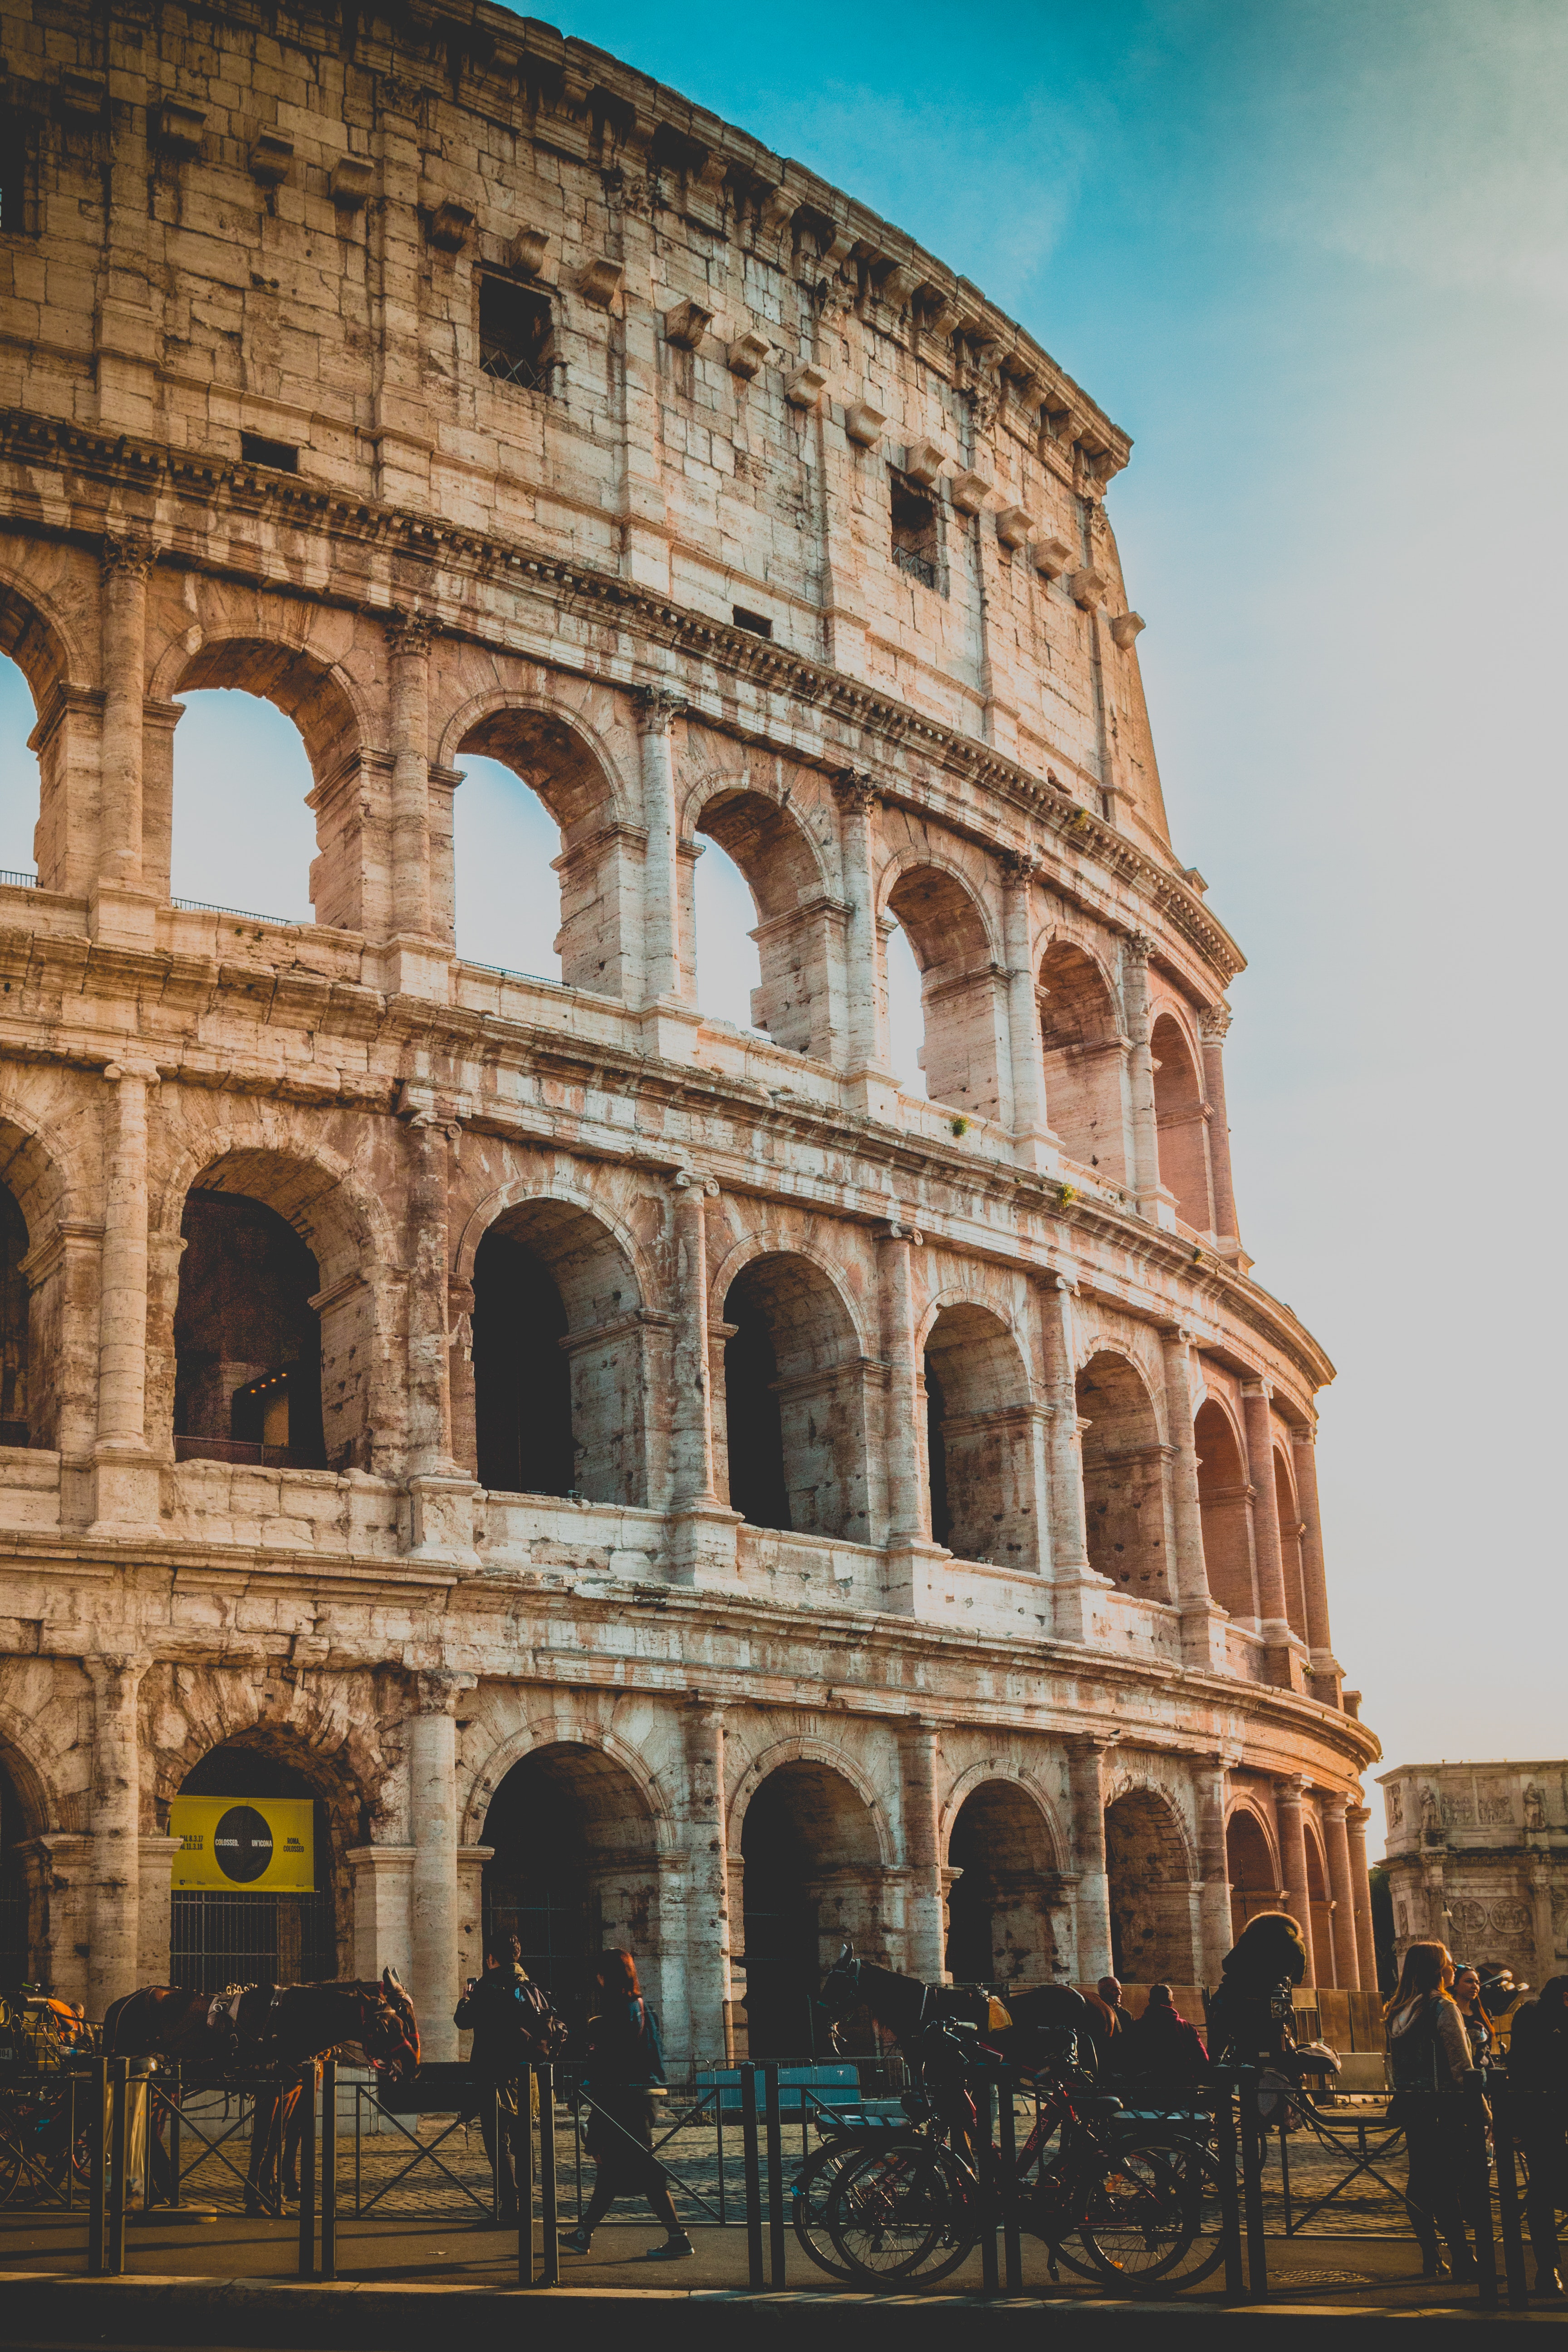
landmark, amphitheatre, ancient roman architecture, ancient rome, architecture, ancient history, historic site, building, arch, sky, human settlement, history, city, classical architecture, tourism, facade, wonders of the world, tourist attraction, monument, vacation, ruins